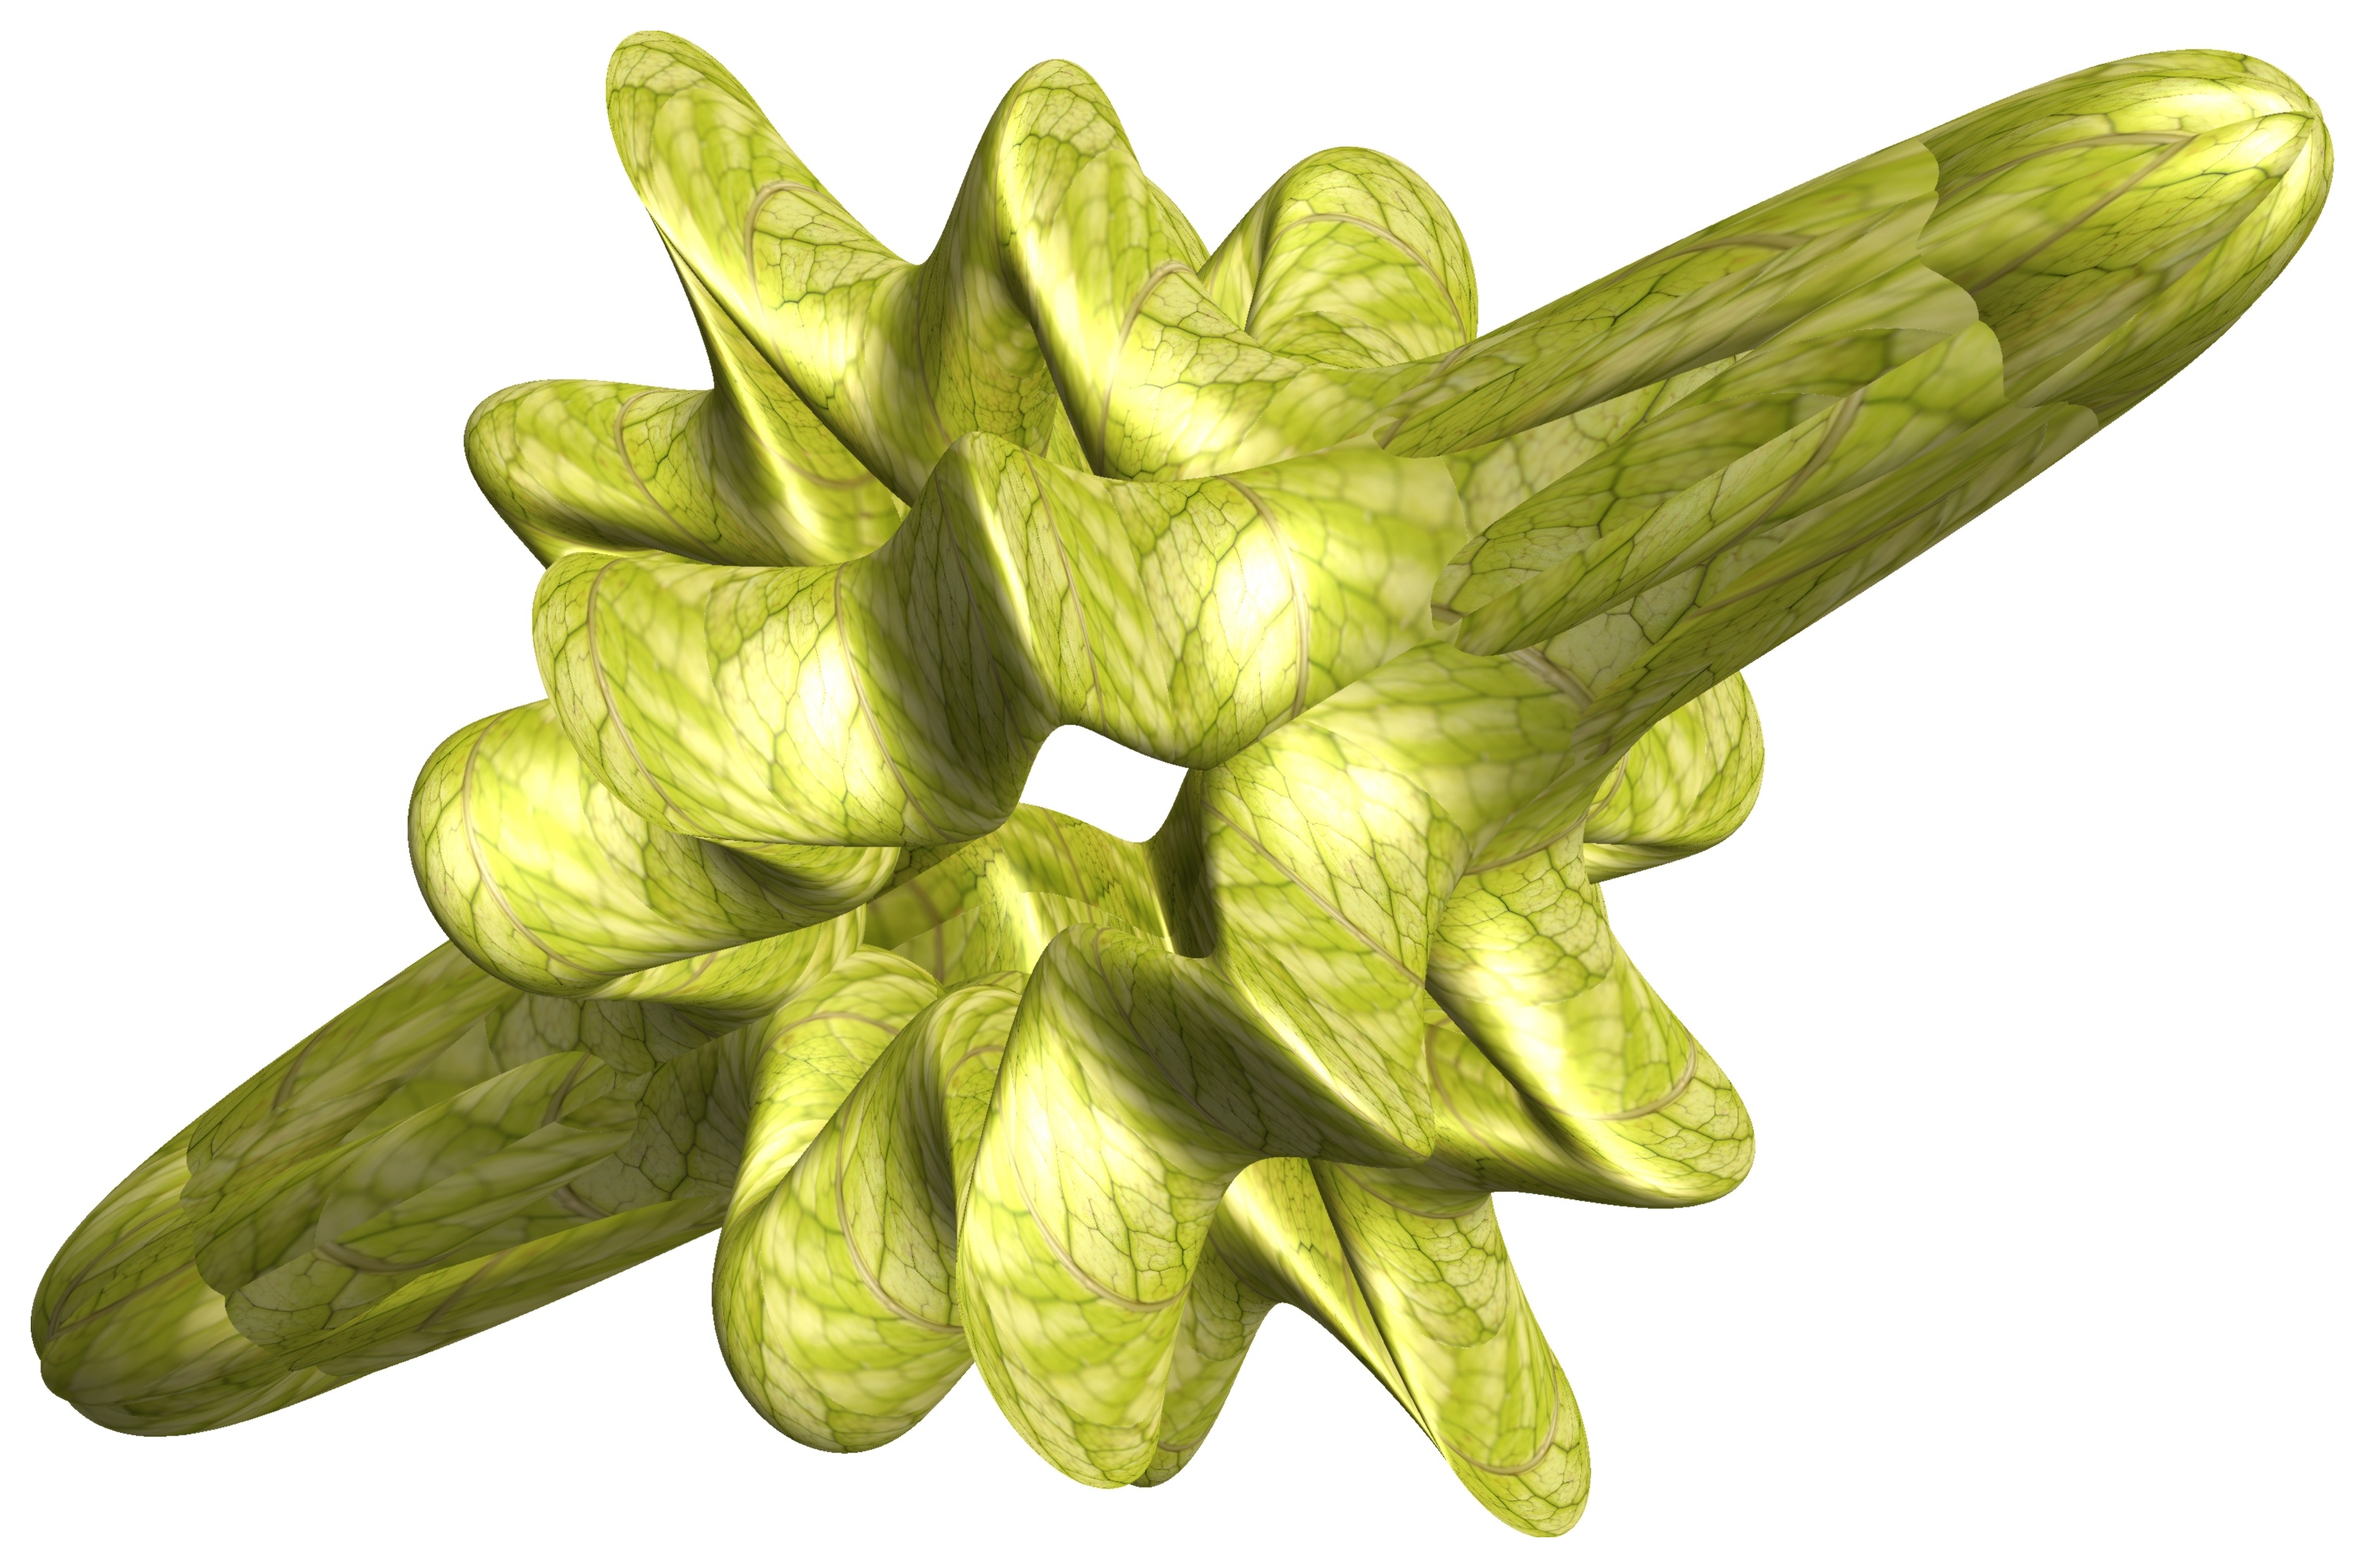
structure, plant, fruit, texture, leaf, flower, pattern, food, green, produce, vegetable, geometry, gourd, sculpture, design, symmetry, 3d, graphic, shape, torus, mathematica, cg, parametricplot3d, code, program, algorithm, mapping, geometricsculpture, arum, flowering plant, land plant